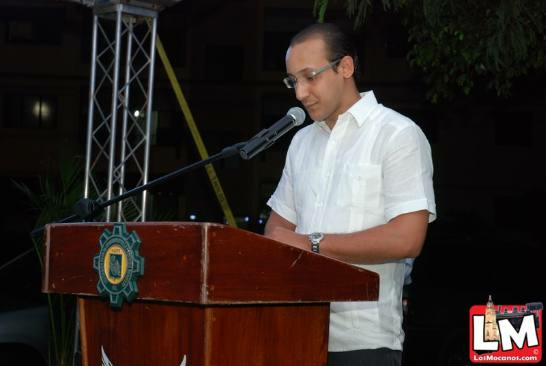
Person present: Yes